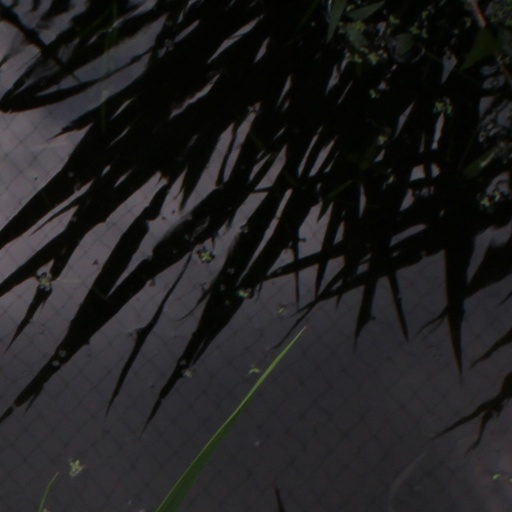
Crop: rice